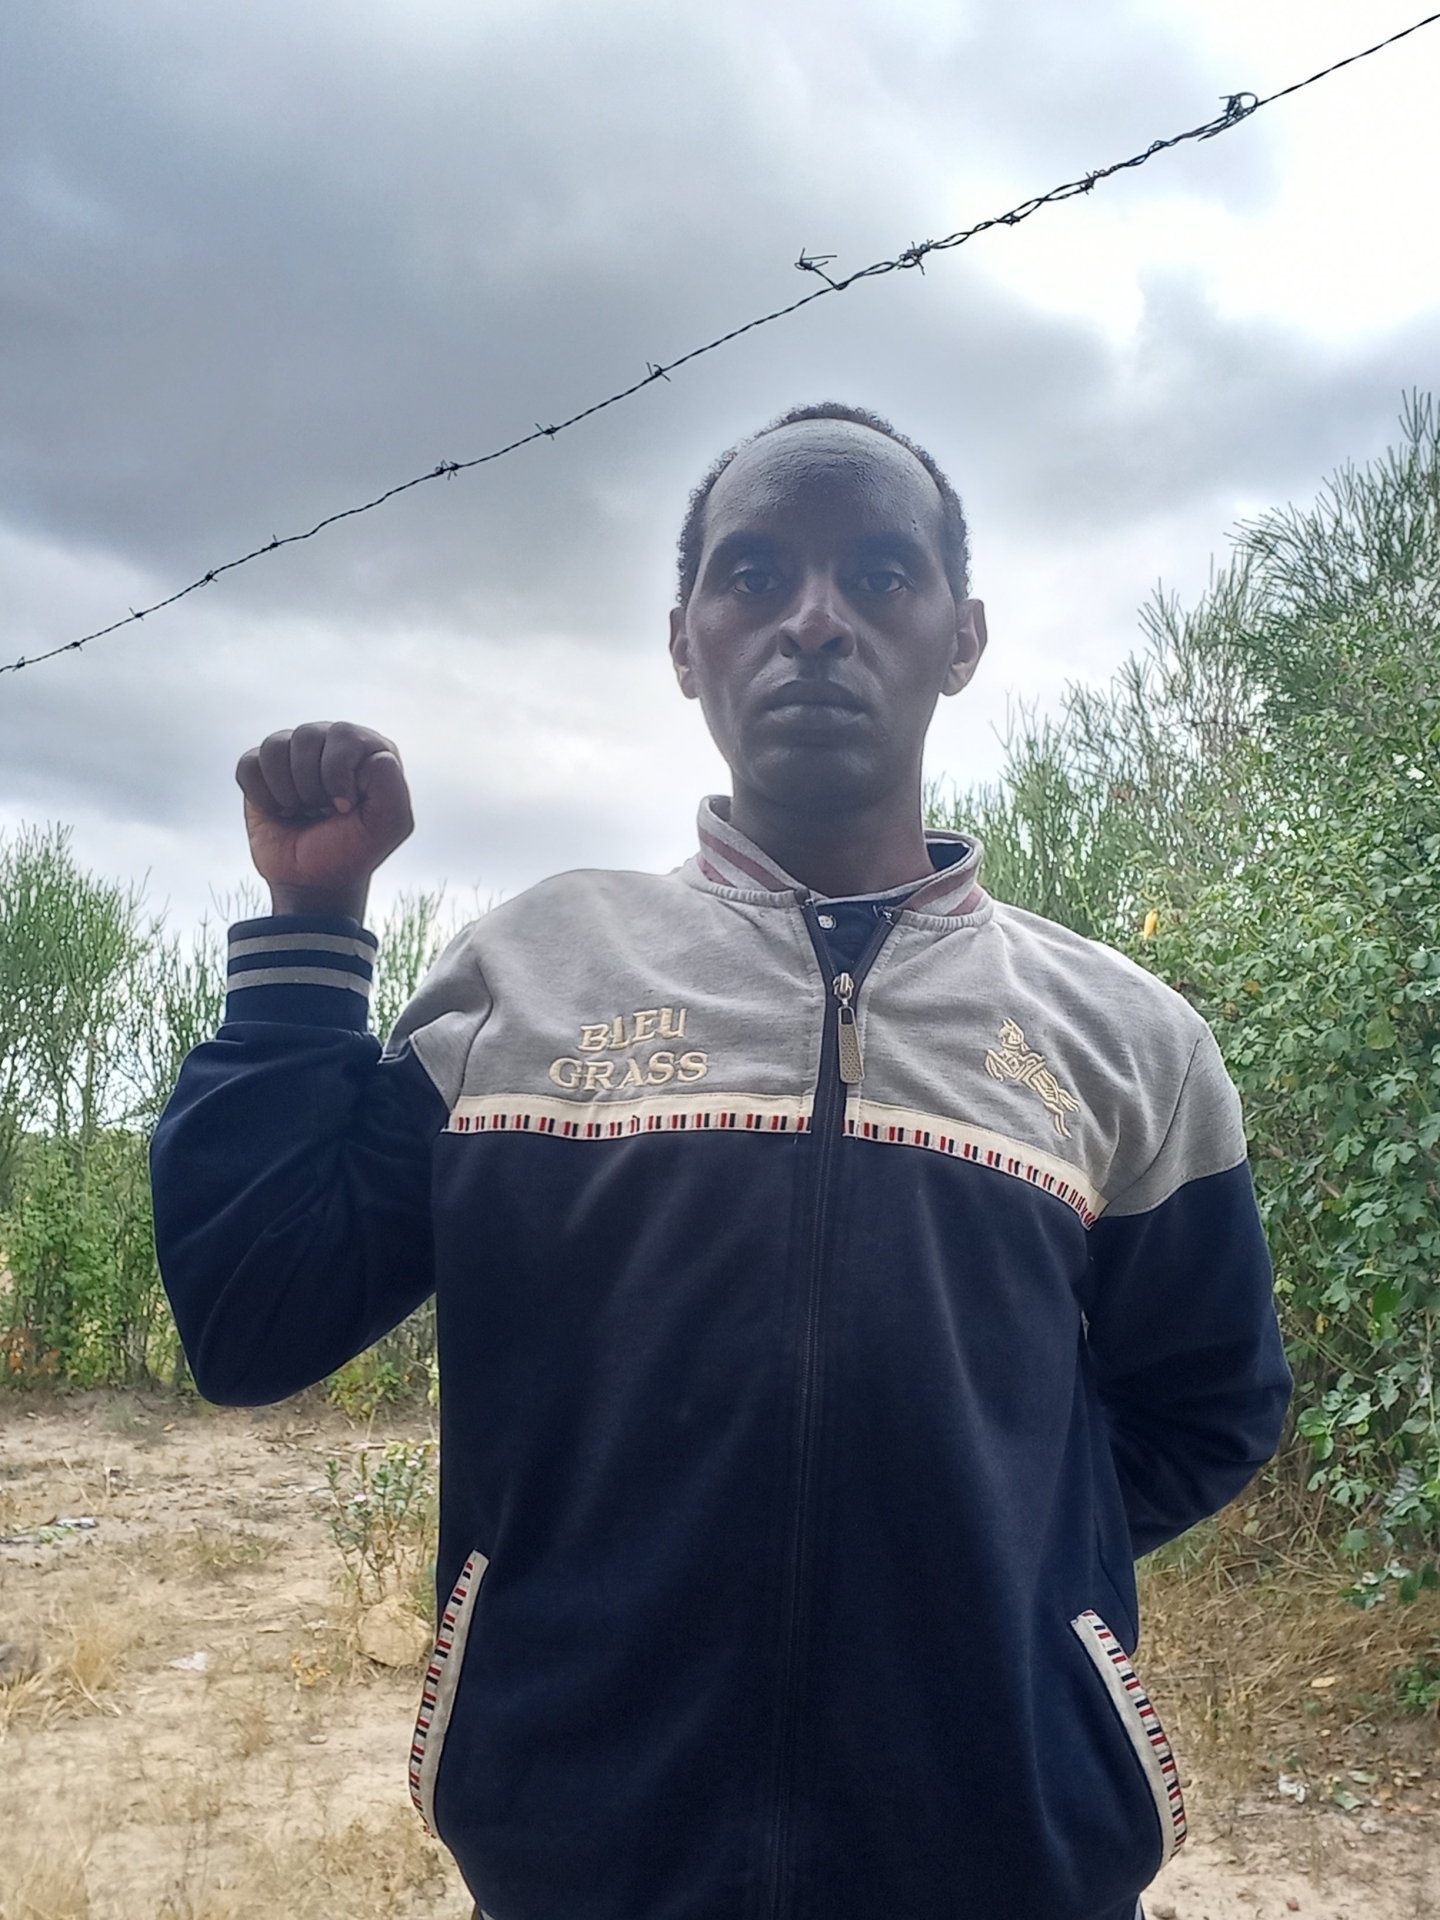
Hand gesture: fist